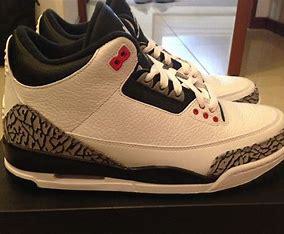
Brand: Jordan
Model: 3 Retro